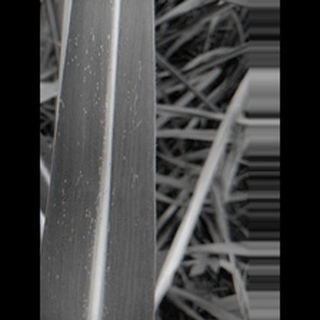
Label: sugarcane_mosaic